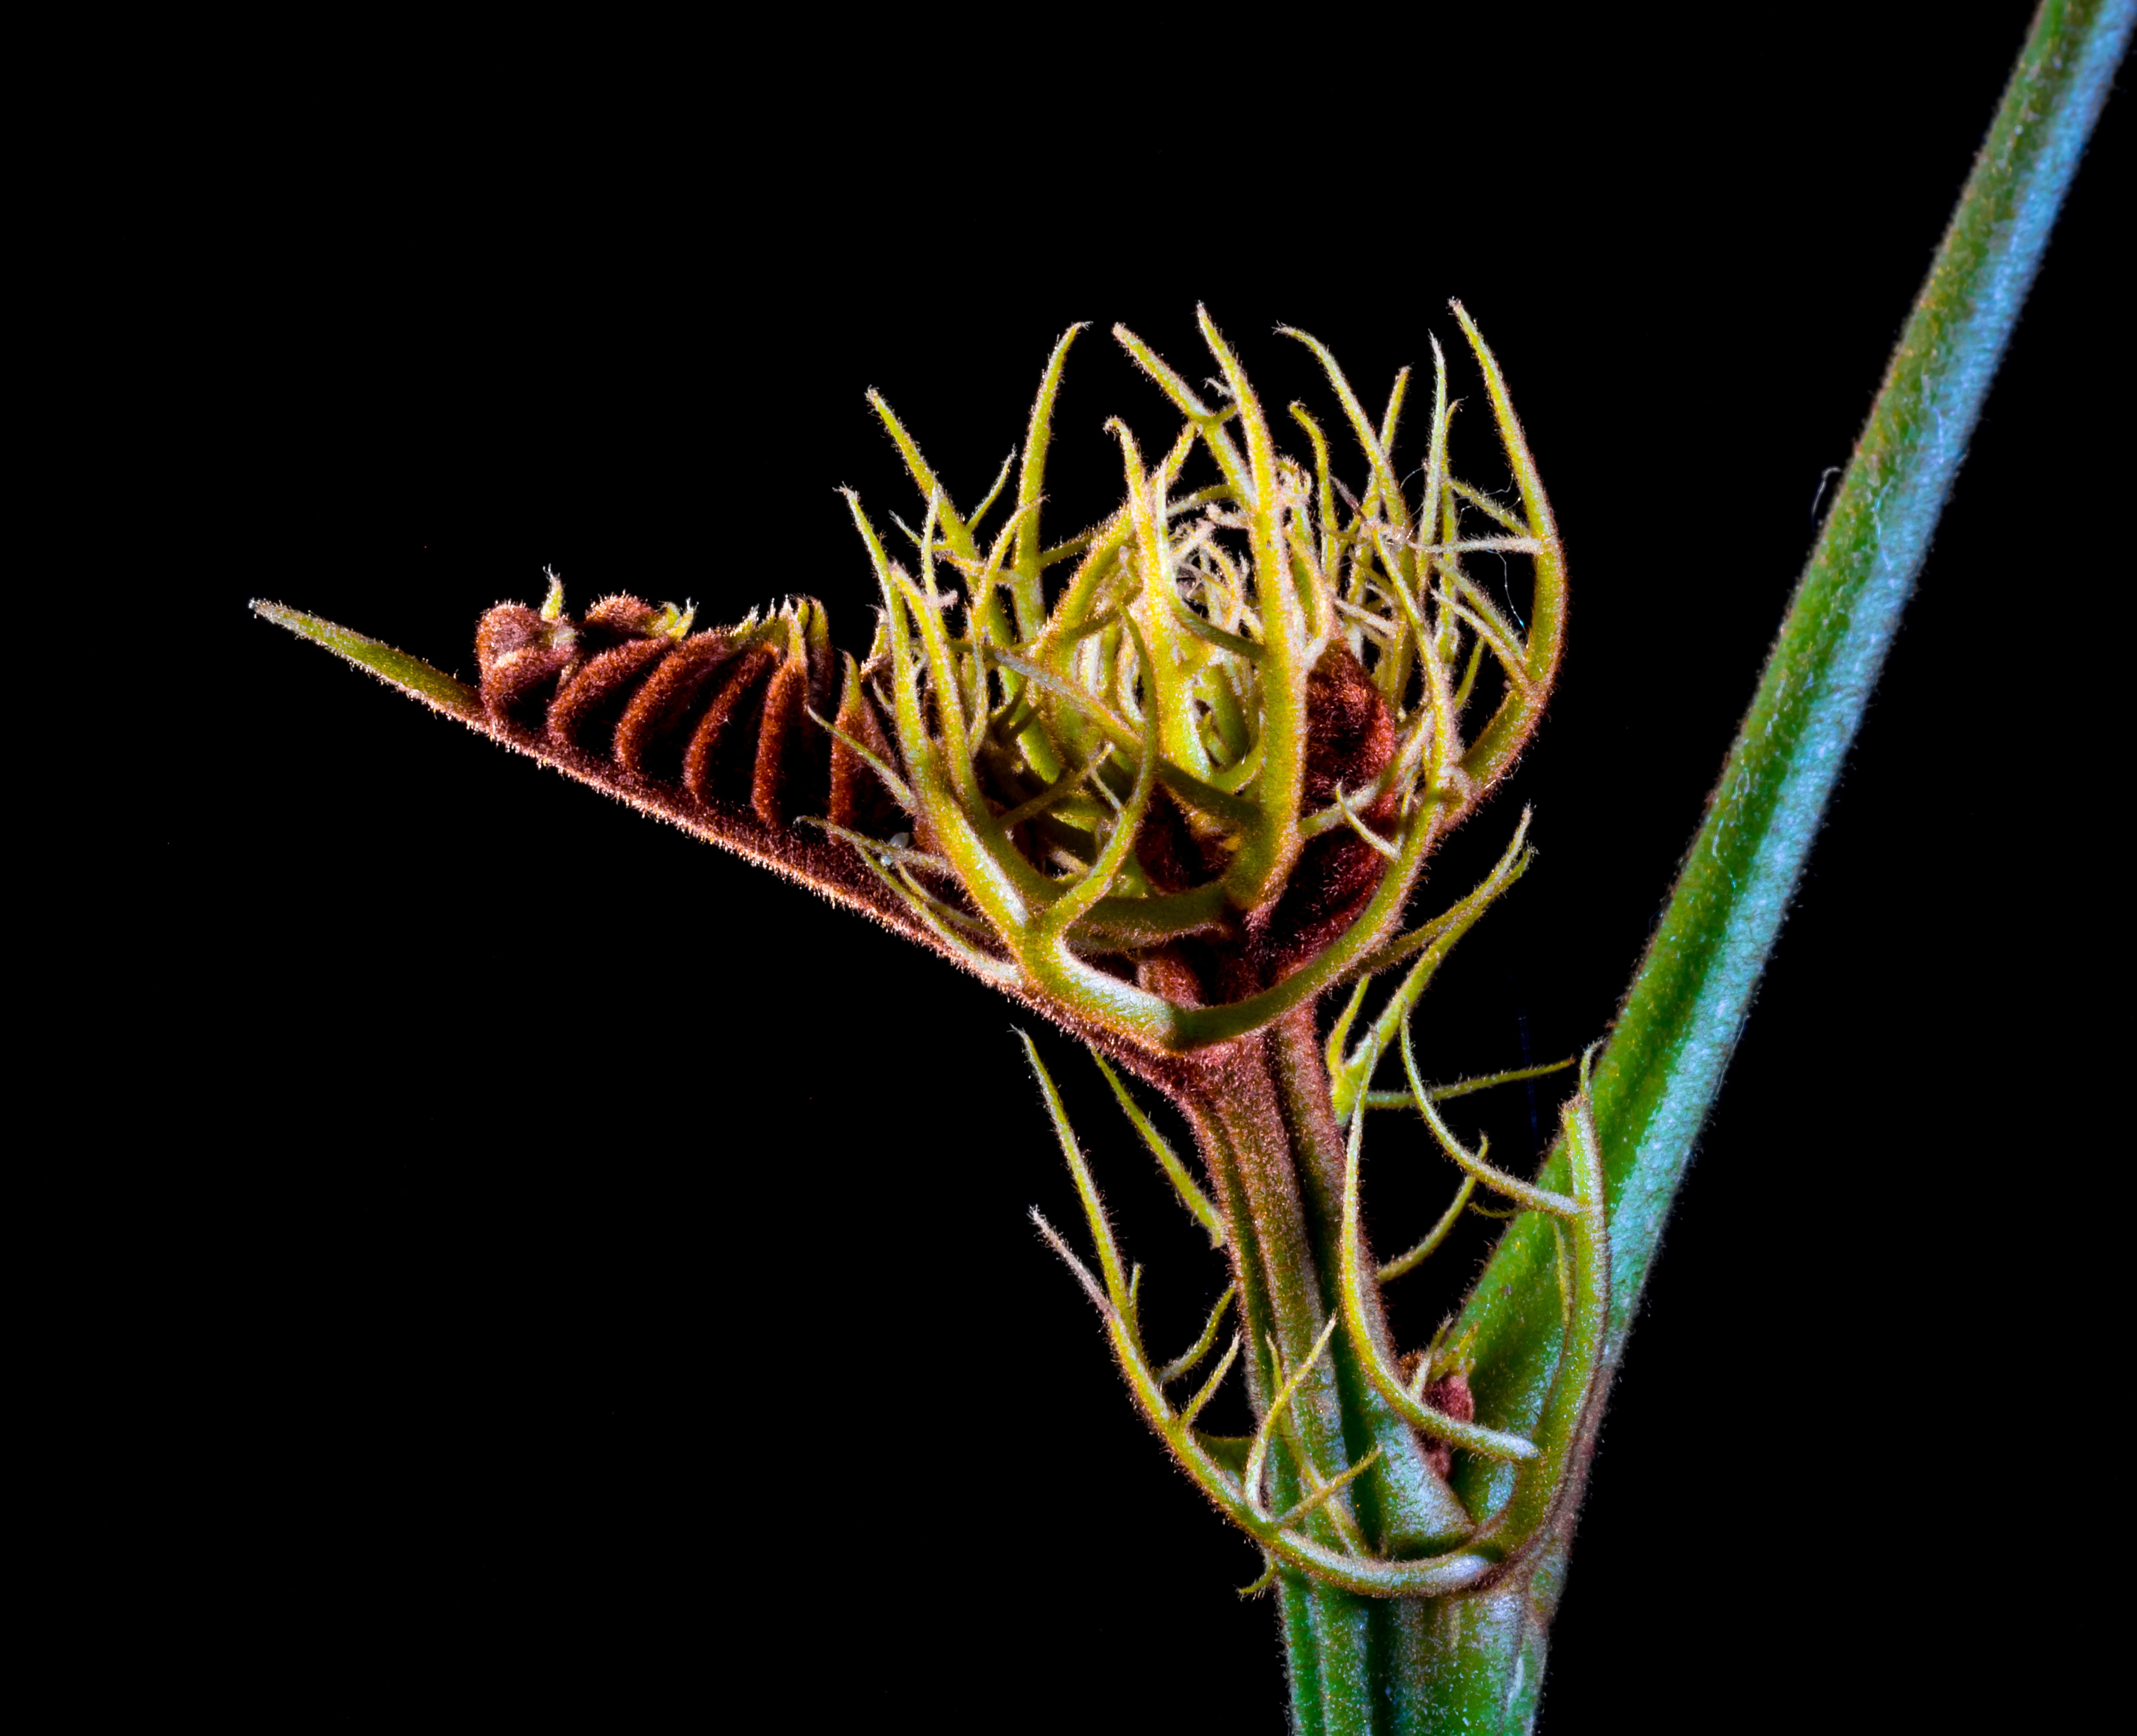
branch, plant, leaf, flower, spring, flora, hairy, bud, macro photography, flowering plant, young leaves, boy shoots, plant stem, land plant